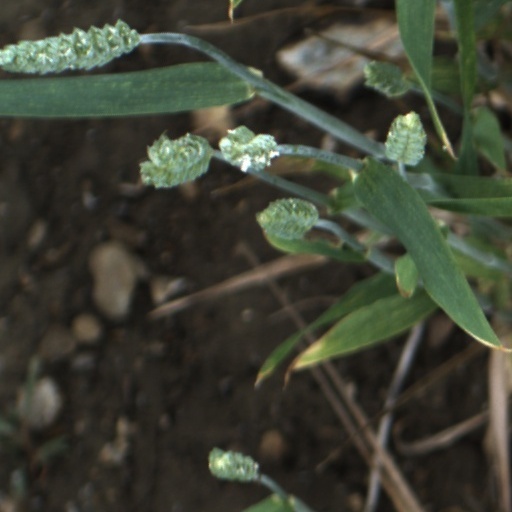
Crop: wheat